Boston Tea Party

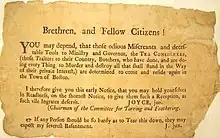
A notice from the "Chairman of the Committee for Tarring and Feathering" in Boston, denouncing the tea consignees as "traitors to their country"

In every colony except Massachusetts, protesters were able to force the tea consignees to resign or to return the tea to England. In Boston, however, Governor Hutchinson was determined to hold his ground. He convinced the tea consignees, two of whom were his sons, not to back down.